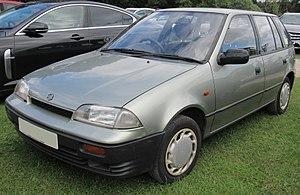
La Suzuki Swift est une citadine polyvalente produite par le constructeur japonais Suzuki et vendue dans le monde entier sous quatre types de carrosserie : 3 ou 5 portes, berline tricorps ou cabriolet.